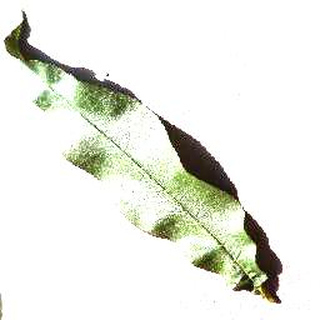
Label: healthy_peach